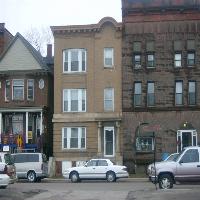
Weather: cloudy or overcast